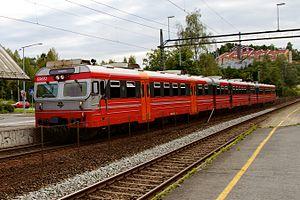
La gare de Hauketo est une gare ferroviaire norvégienne de la ligne d'Østfold, située à Hauketo, quartier de la commune d'Oslo.